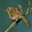
Label: bird